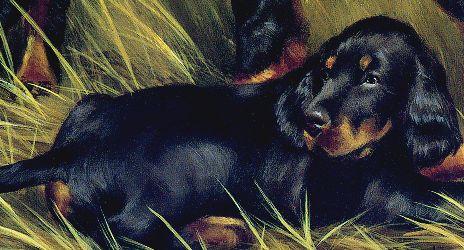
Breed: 228-n000085-Gordon_setter